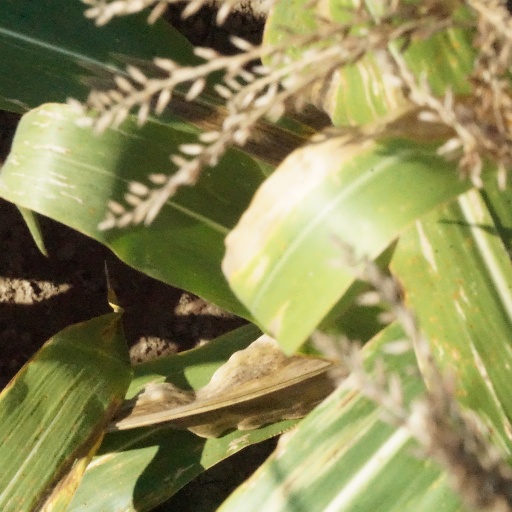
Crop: maize; corn